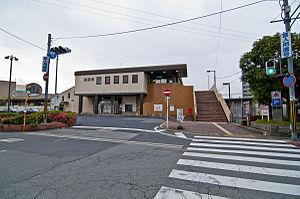
La gare de Takada est une gare ferroviaire de la ville de Yamatotakada, dans la préfecture de Nara au Japon. Elle est gérée par la JR West.